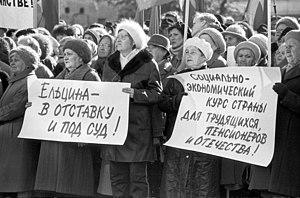
Dans la période de réforme et de crise économique traversée par la Russie dans les années 1990, le non-paiement des pensions et des prestations sociales en Russie dans les années 1990 est devenu un phénomène de masse, de même que le retard dans le versement des salaires.